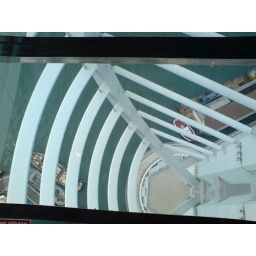
Biggest glass floor in Europe apparently!